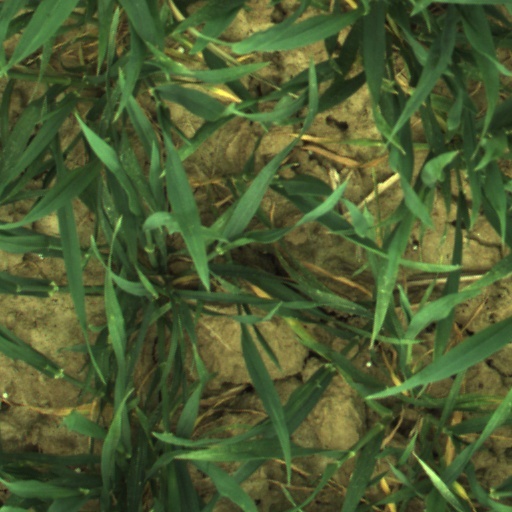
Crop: wheat